Trampe

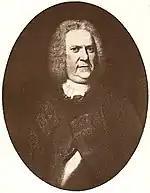
Count Philip Ditlev von Trampe

The Trampe family (German: "v. Trampe", Danish: "af Trampe", Norwegian: "av Trampe") is an ancient noble family of German origin. The family became Imperial Counts ("Reichsgraf") of the Holy Roman Empire in 1736 and Counts of Denmark and Norway in 1743.